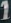
Number: 1